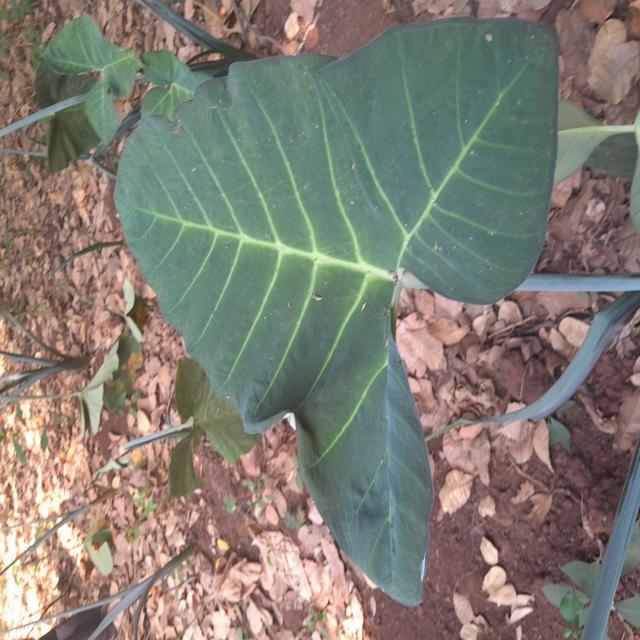
Label: Healthy